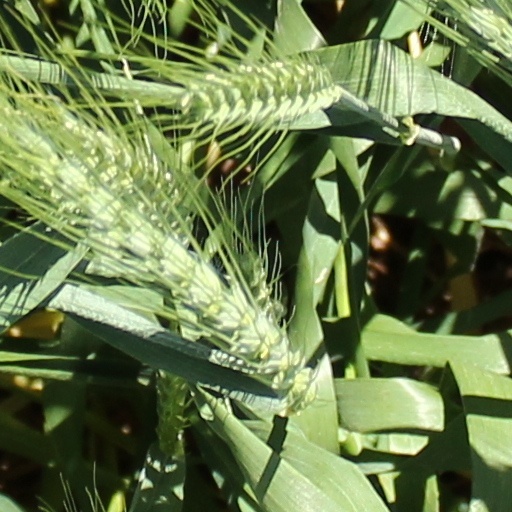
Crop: wheat